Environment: real
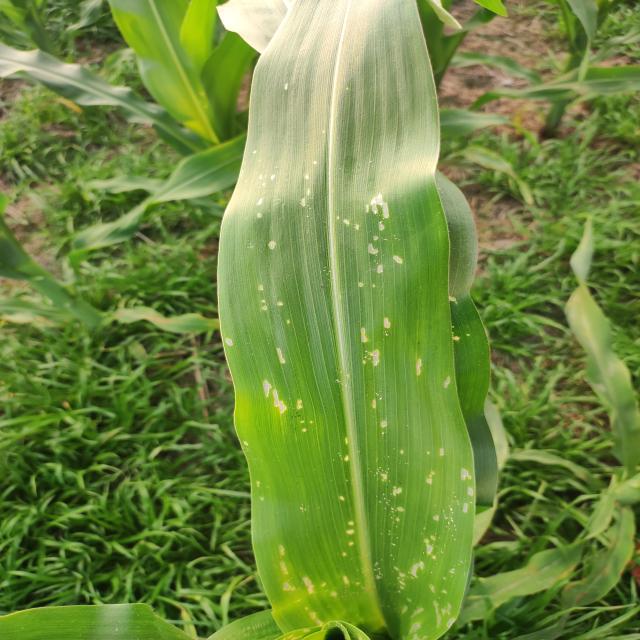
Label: fall_armyworm